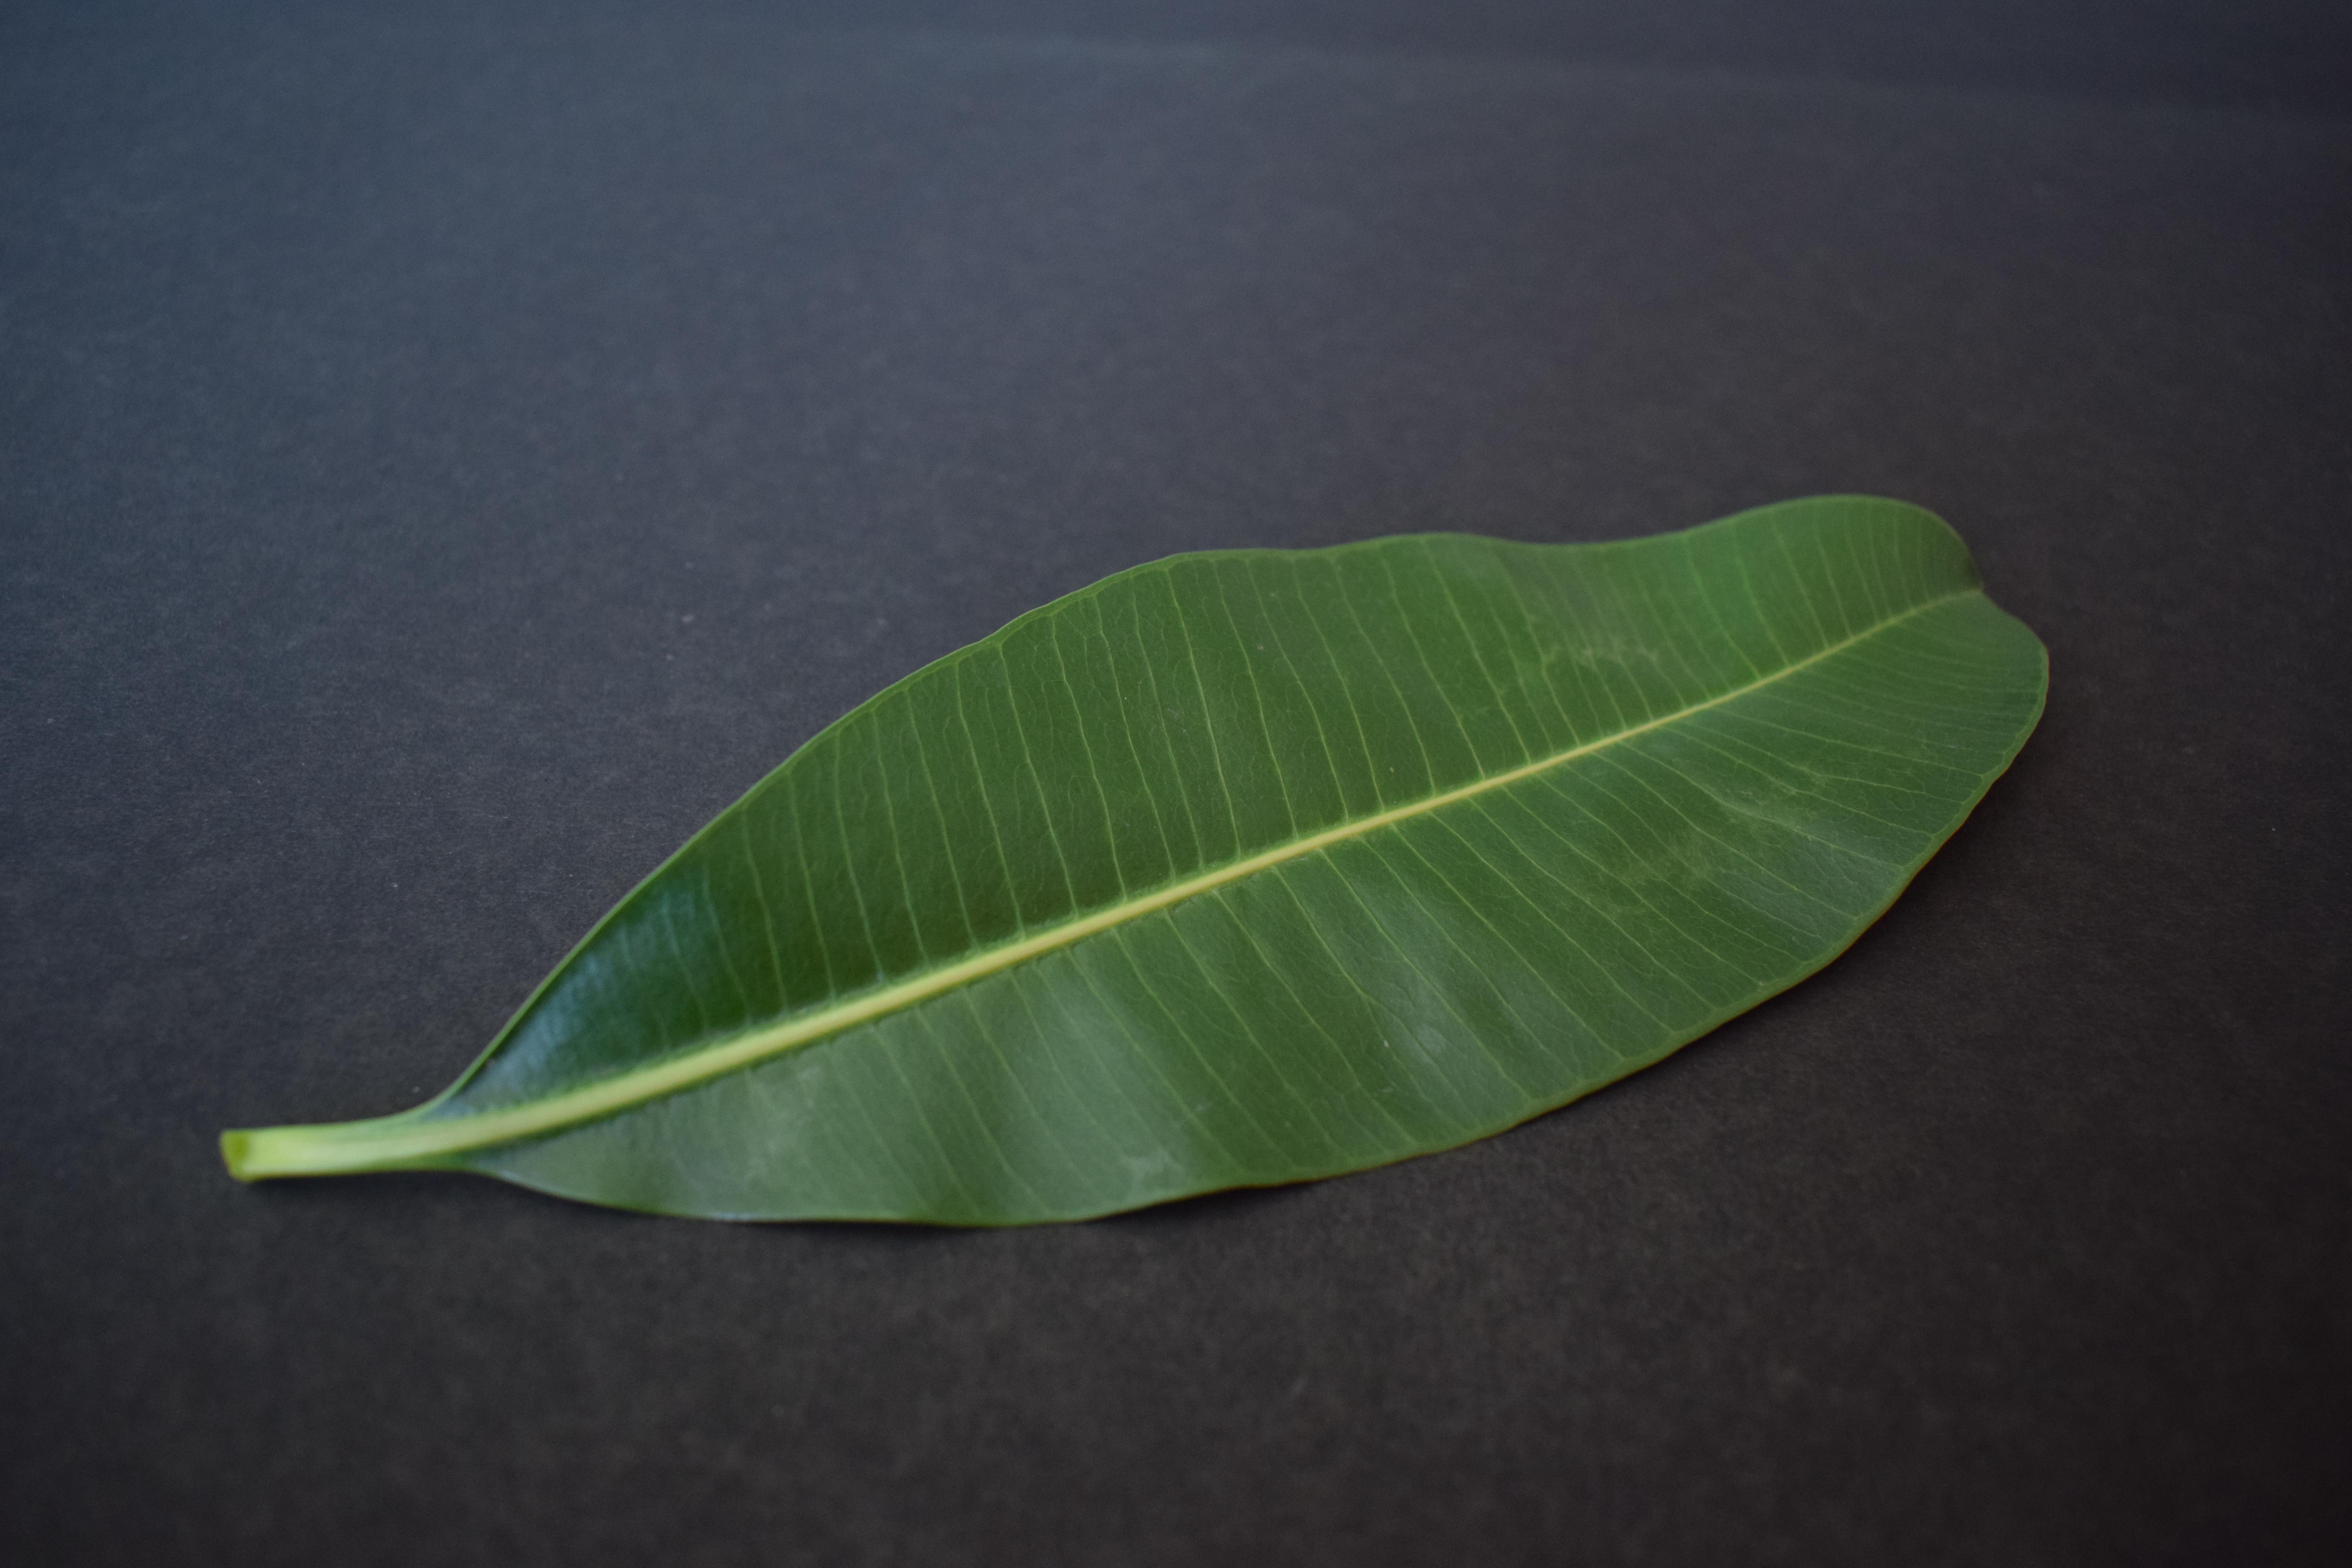
Plant species: Alstonia Scholaris